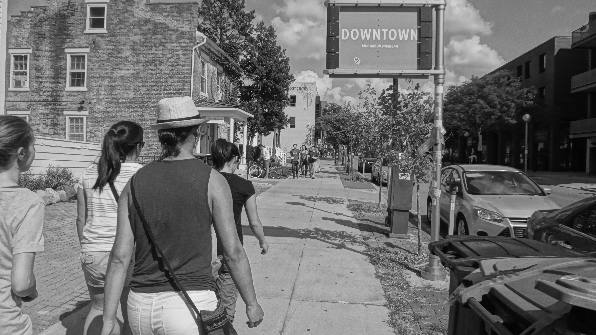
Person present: Yes